Swirl flap

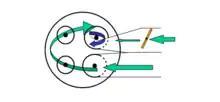
Swirl flap principle in a four-valve engine

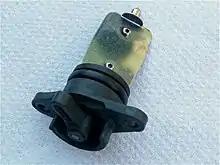

A swirl flap is a small butterfly valve fitted to four-stroke internal combustion engines with at least two intake valves. It is installed inside or just before one of a cylinder's two intake ports, allowing to throttle its intake port's air flow, causing a swirl in the other intake port not fitted with a swirl flap. The swirl improves the air-fuel mixing process in direct injected engines, typically diesel engines, under low load conditions.